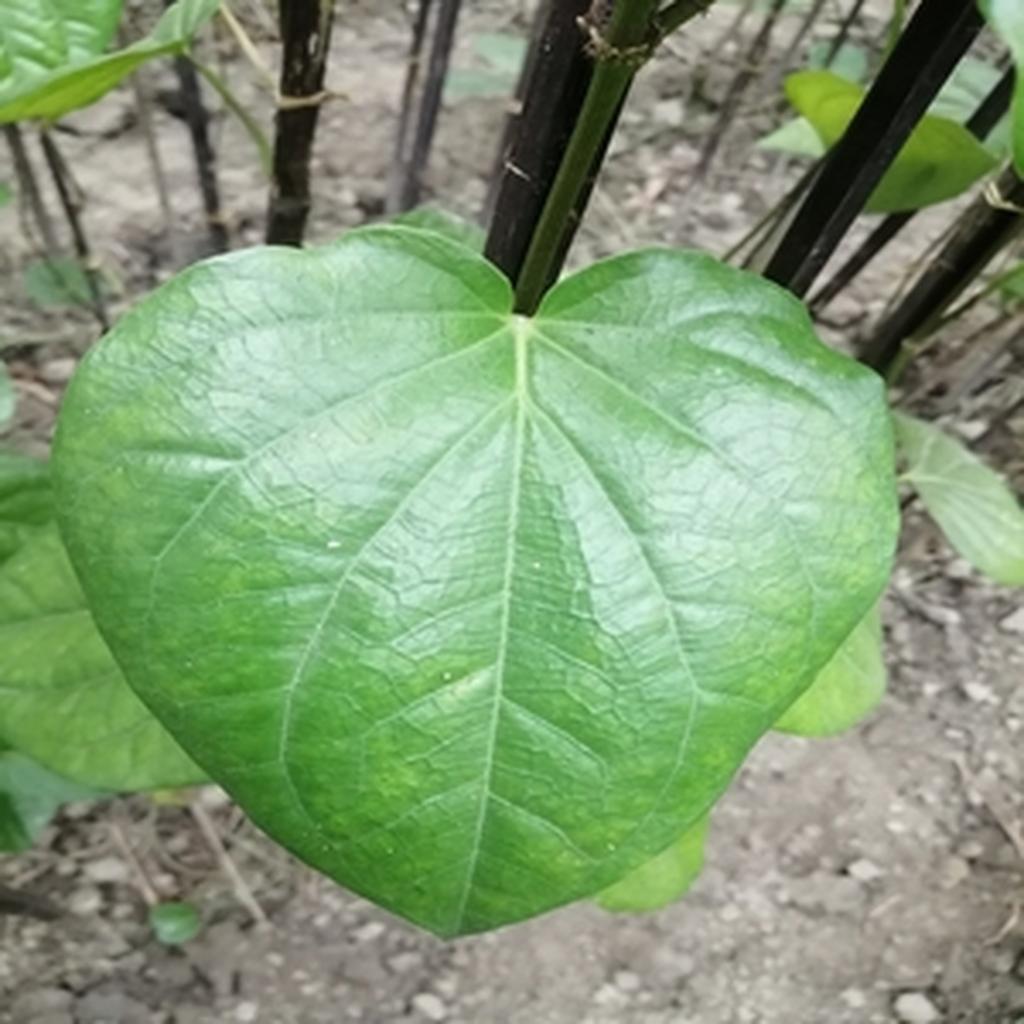
Label: Healthy_Leaf